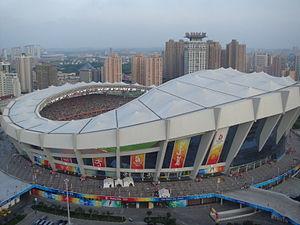
L'International Champions Cup 2015 est la troisième édition de ce tournoi de football de pré-saison. C'est la première fois qu'elle est joué séparément en Australie, en Chine et aux États-Unis.
Le tournoi masculin de football aux Jeux olympiques d'été de 2008 se tient à Pékin et dans quatre autres villes en Chine, du 7 août au 23 août 2008. Les fédérations affiliées à la FIFA participent par le biais de leur équipe de moins de 23 ans aux épreuves de qualification, à partir desquels 15 équipes, auxquelles s'ajoute la nation hôte, rejoignent le tournoi final. Les équipes masculines peuvent inscrire en plus jusqu'à trois joueurs ayant atteint l'âge de 23 ans.
Les compétitions de football des Jeux olympiques d'été de 2008 organisés à Pékin, se déroulent dans cinq villes chinoises du 6 au 23 août 2008.